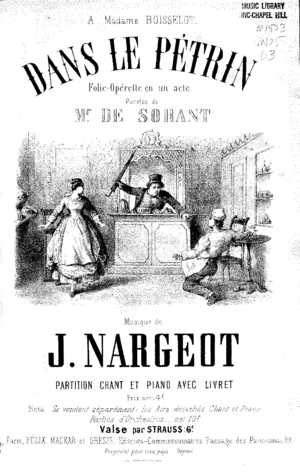
Page de garde d'une partition d'opérette
Pierre-Julien Nargeot est un violoniste, compositeur et chef d'orchestre français né le 14 janvier 1799 à Paris où il est mort le 28 août 1891.